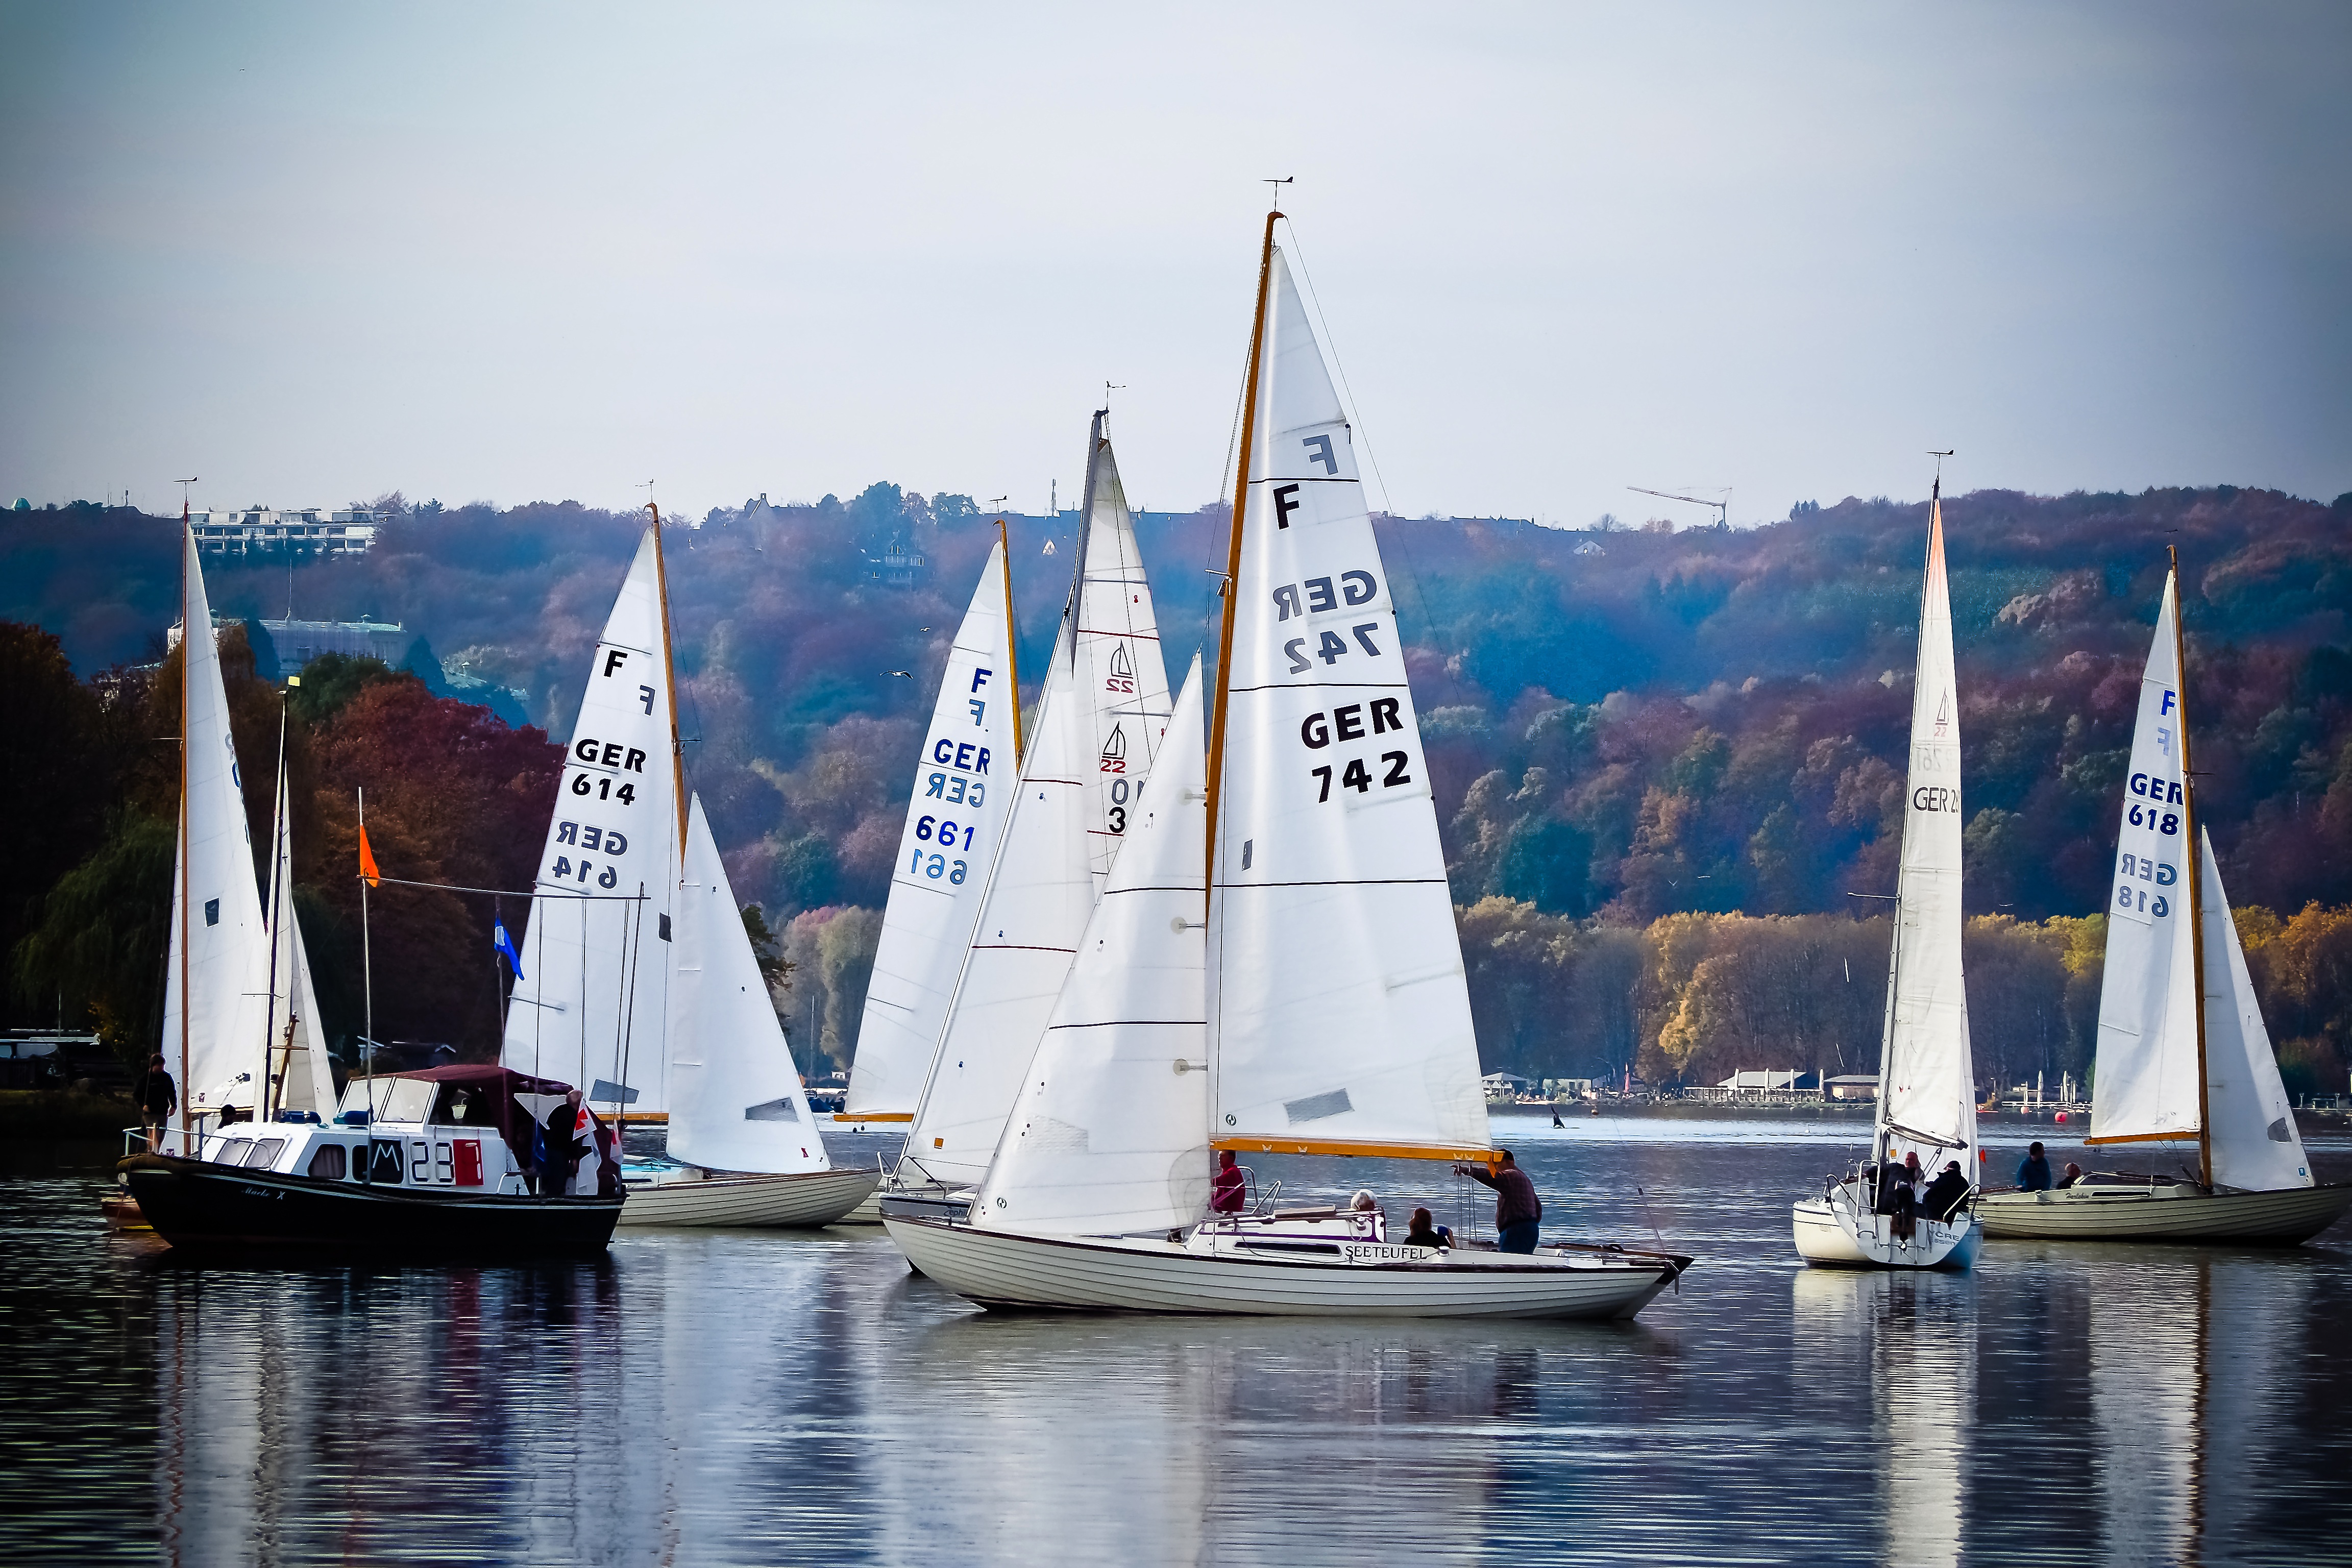
sea, water, nature, forest, sport, boat, lake, vehicle, mast, sailing, yacht, autumn, holiday, leisure, sailboat, eat, sailing school, sports, sail, watercraft, sailor, hobby, sailing ship, water sports, recovery, sailing boats, baldeneysee, yacht racing, windsports, sailboat racing